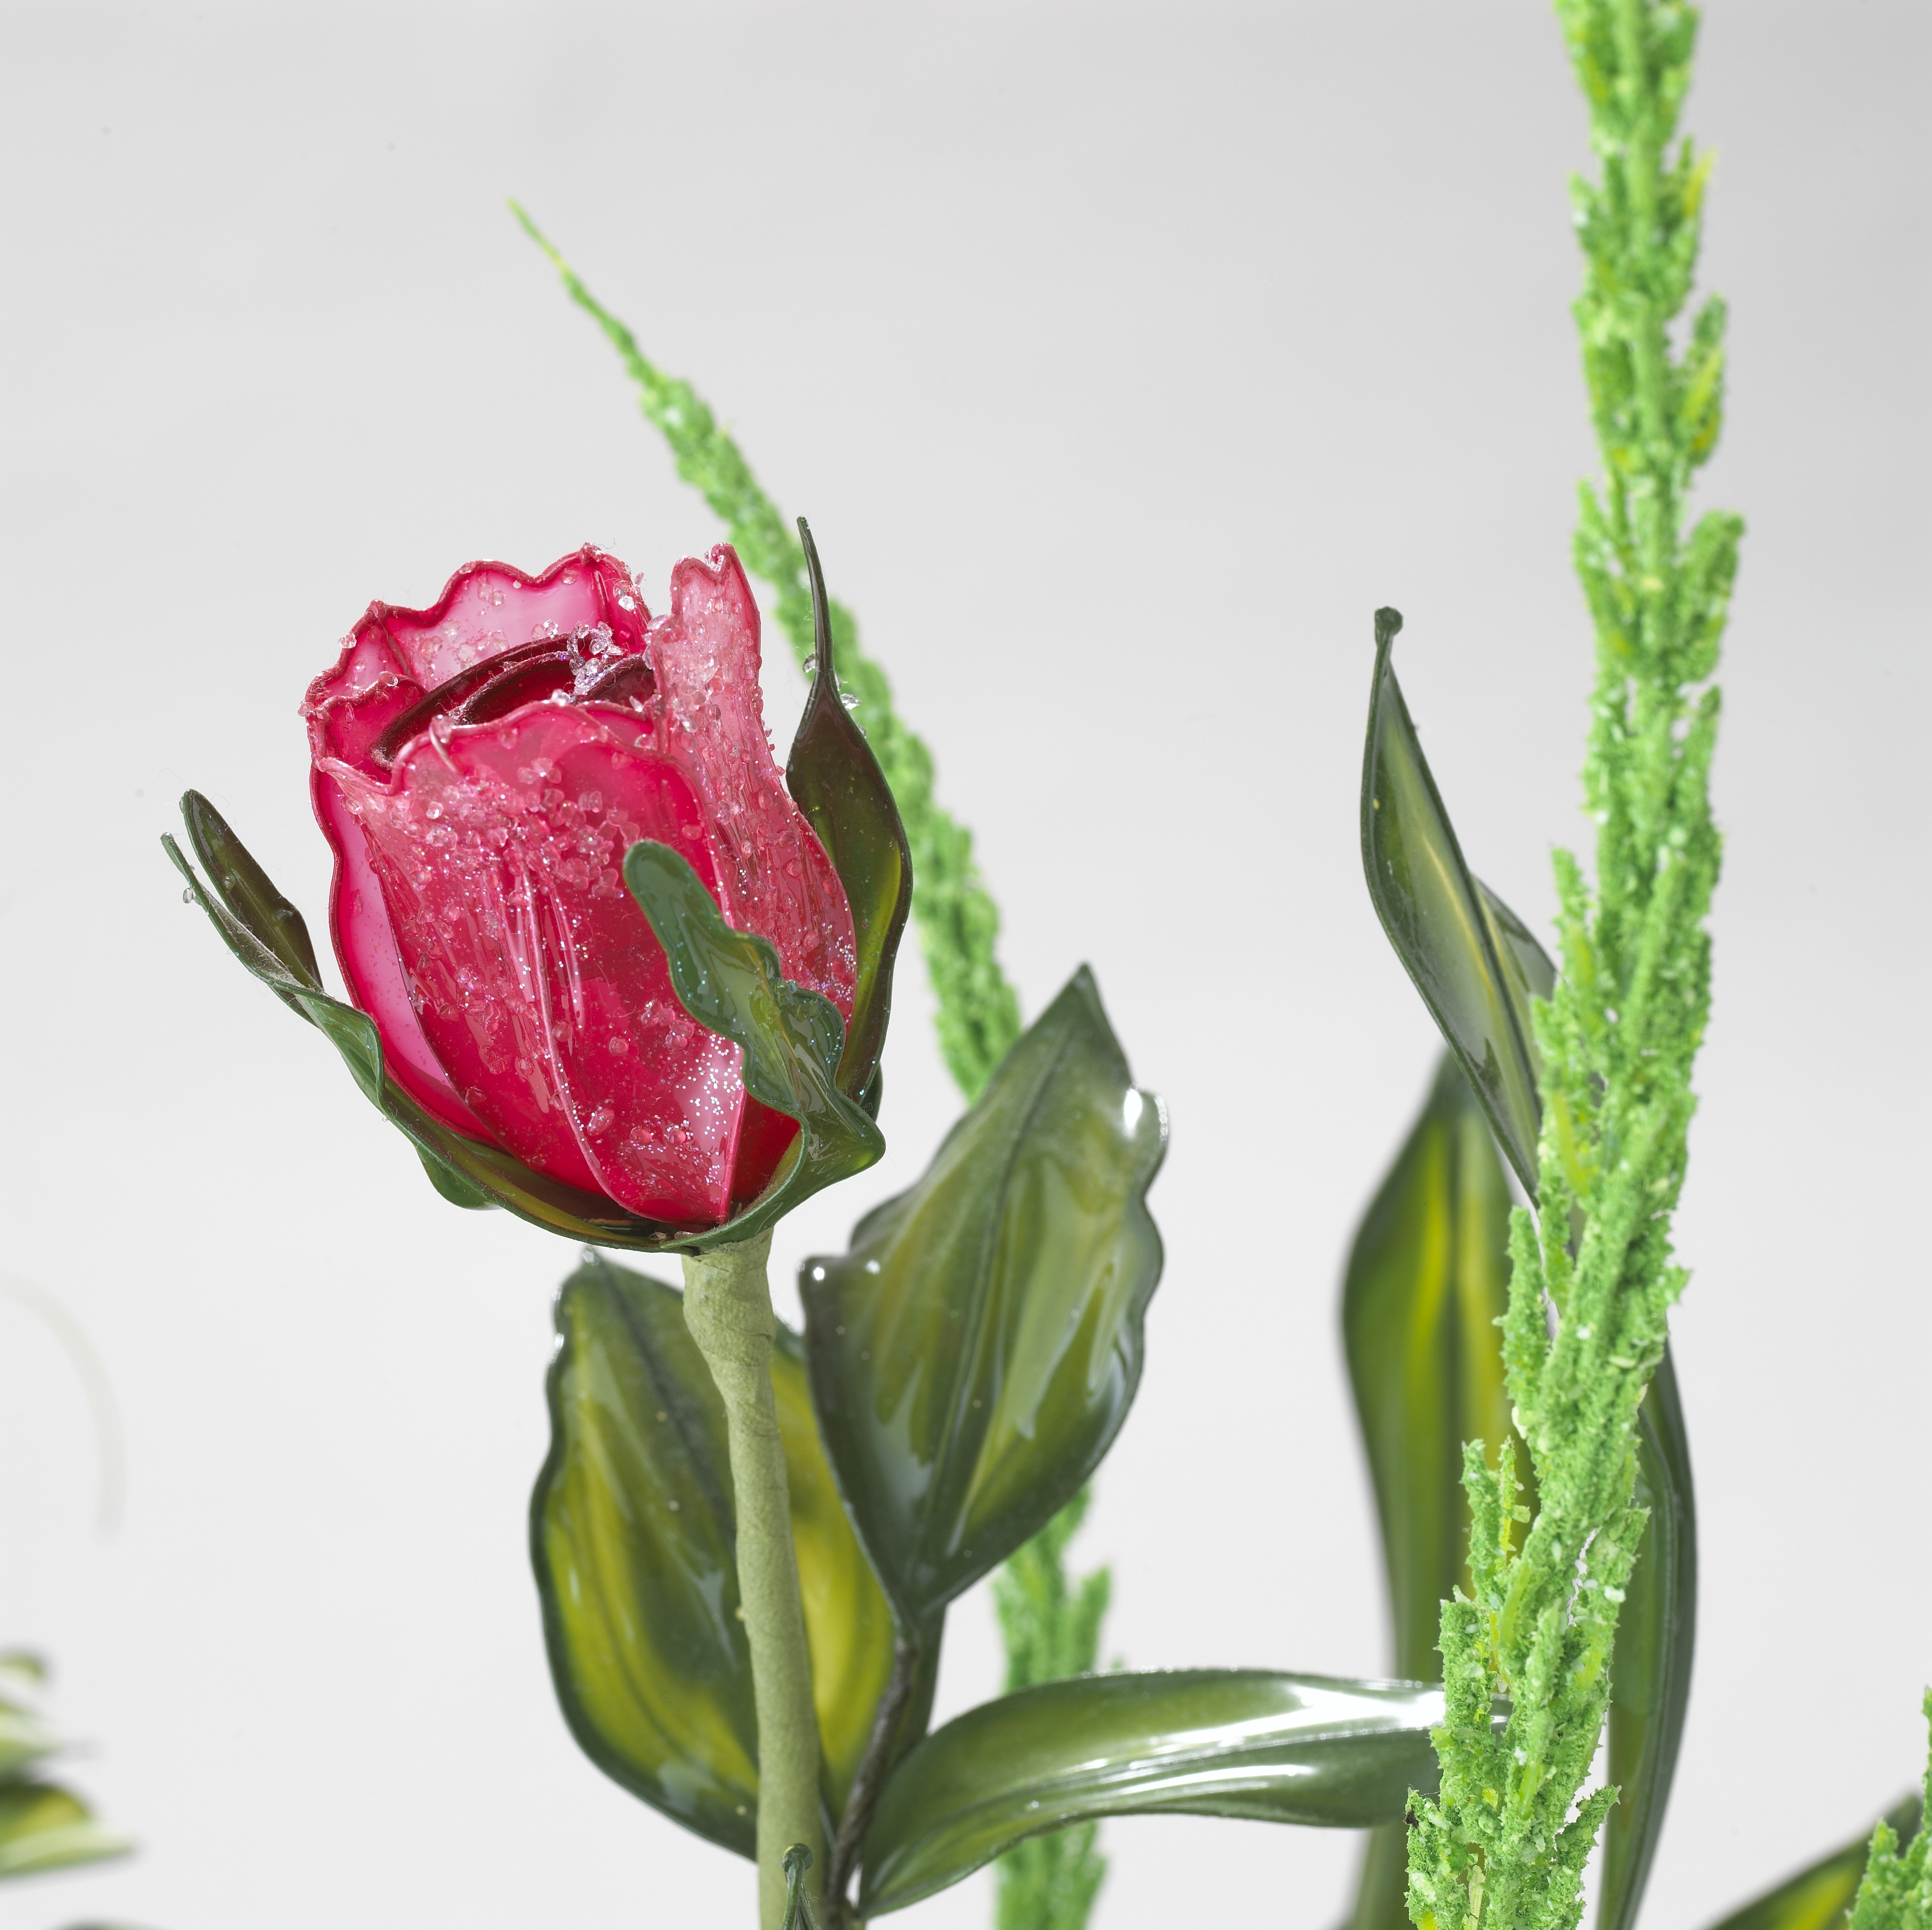
plant, plastic, flower, floral, bouquet, decoration, botany, flora, arrangement, decorative, bud, floristry, hobby, flowering plant, plant stem, land plant